United States district court

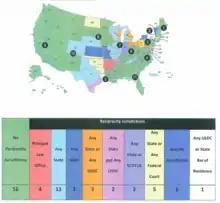
United States District Court Attorney Admissions Reciprocity Map

In order to represent a party in a case in a district court, a person must be an attorney at law and generally must be admitted to the bar of that particular court. The United States usually does not have a separate bar examination for federal practice (except with respect to patent practice before the United States Patent and Trademark Office). Admission to the bar of a district court is generally available to any attorney who is admitted to practice law in the state where the district court sits.